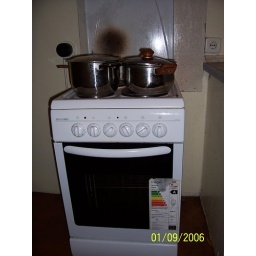
our tiny little almost little-kiddy oven and stove here in the dorm.